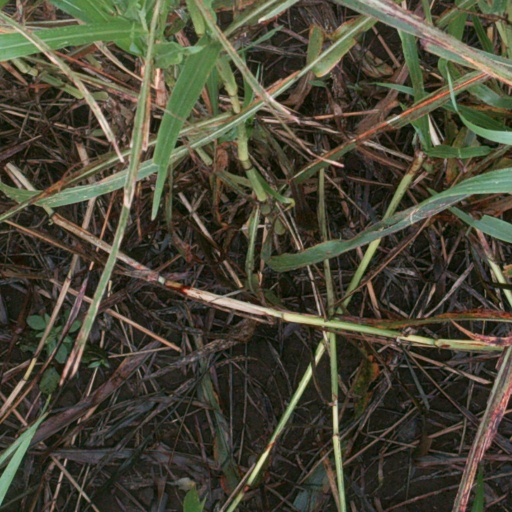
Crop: sorghum